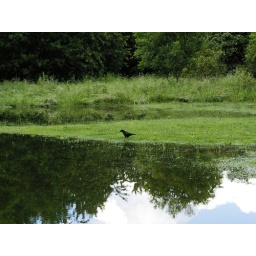
bird surprised by appearance of lake where no lake was before